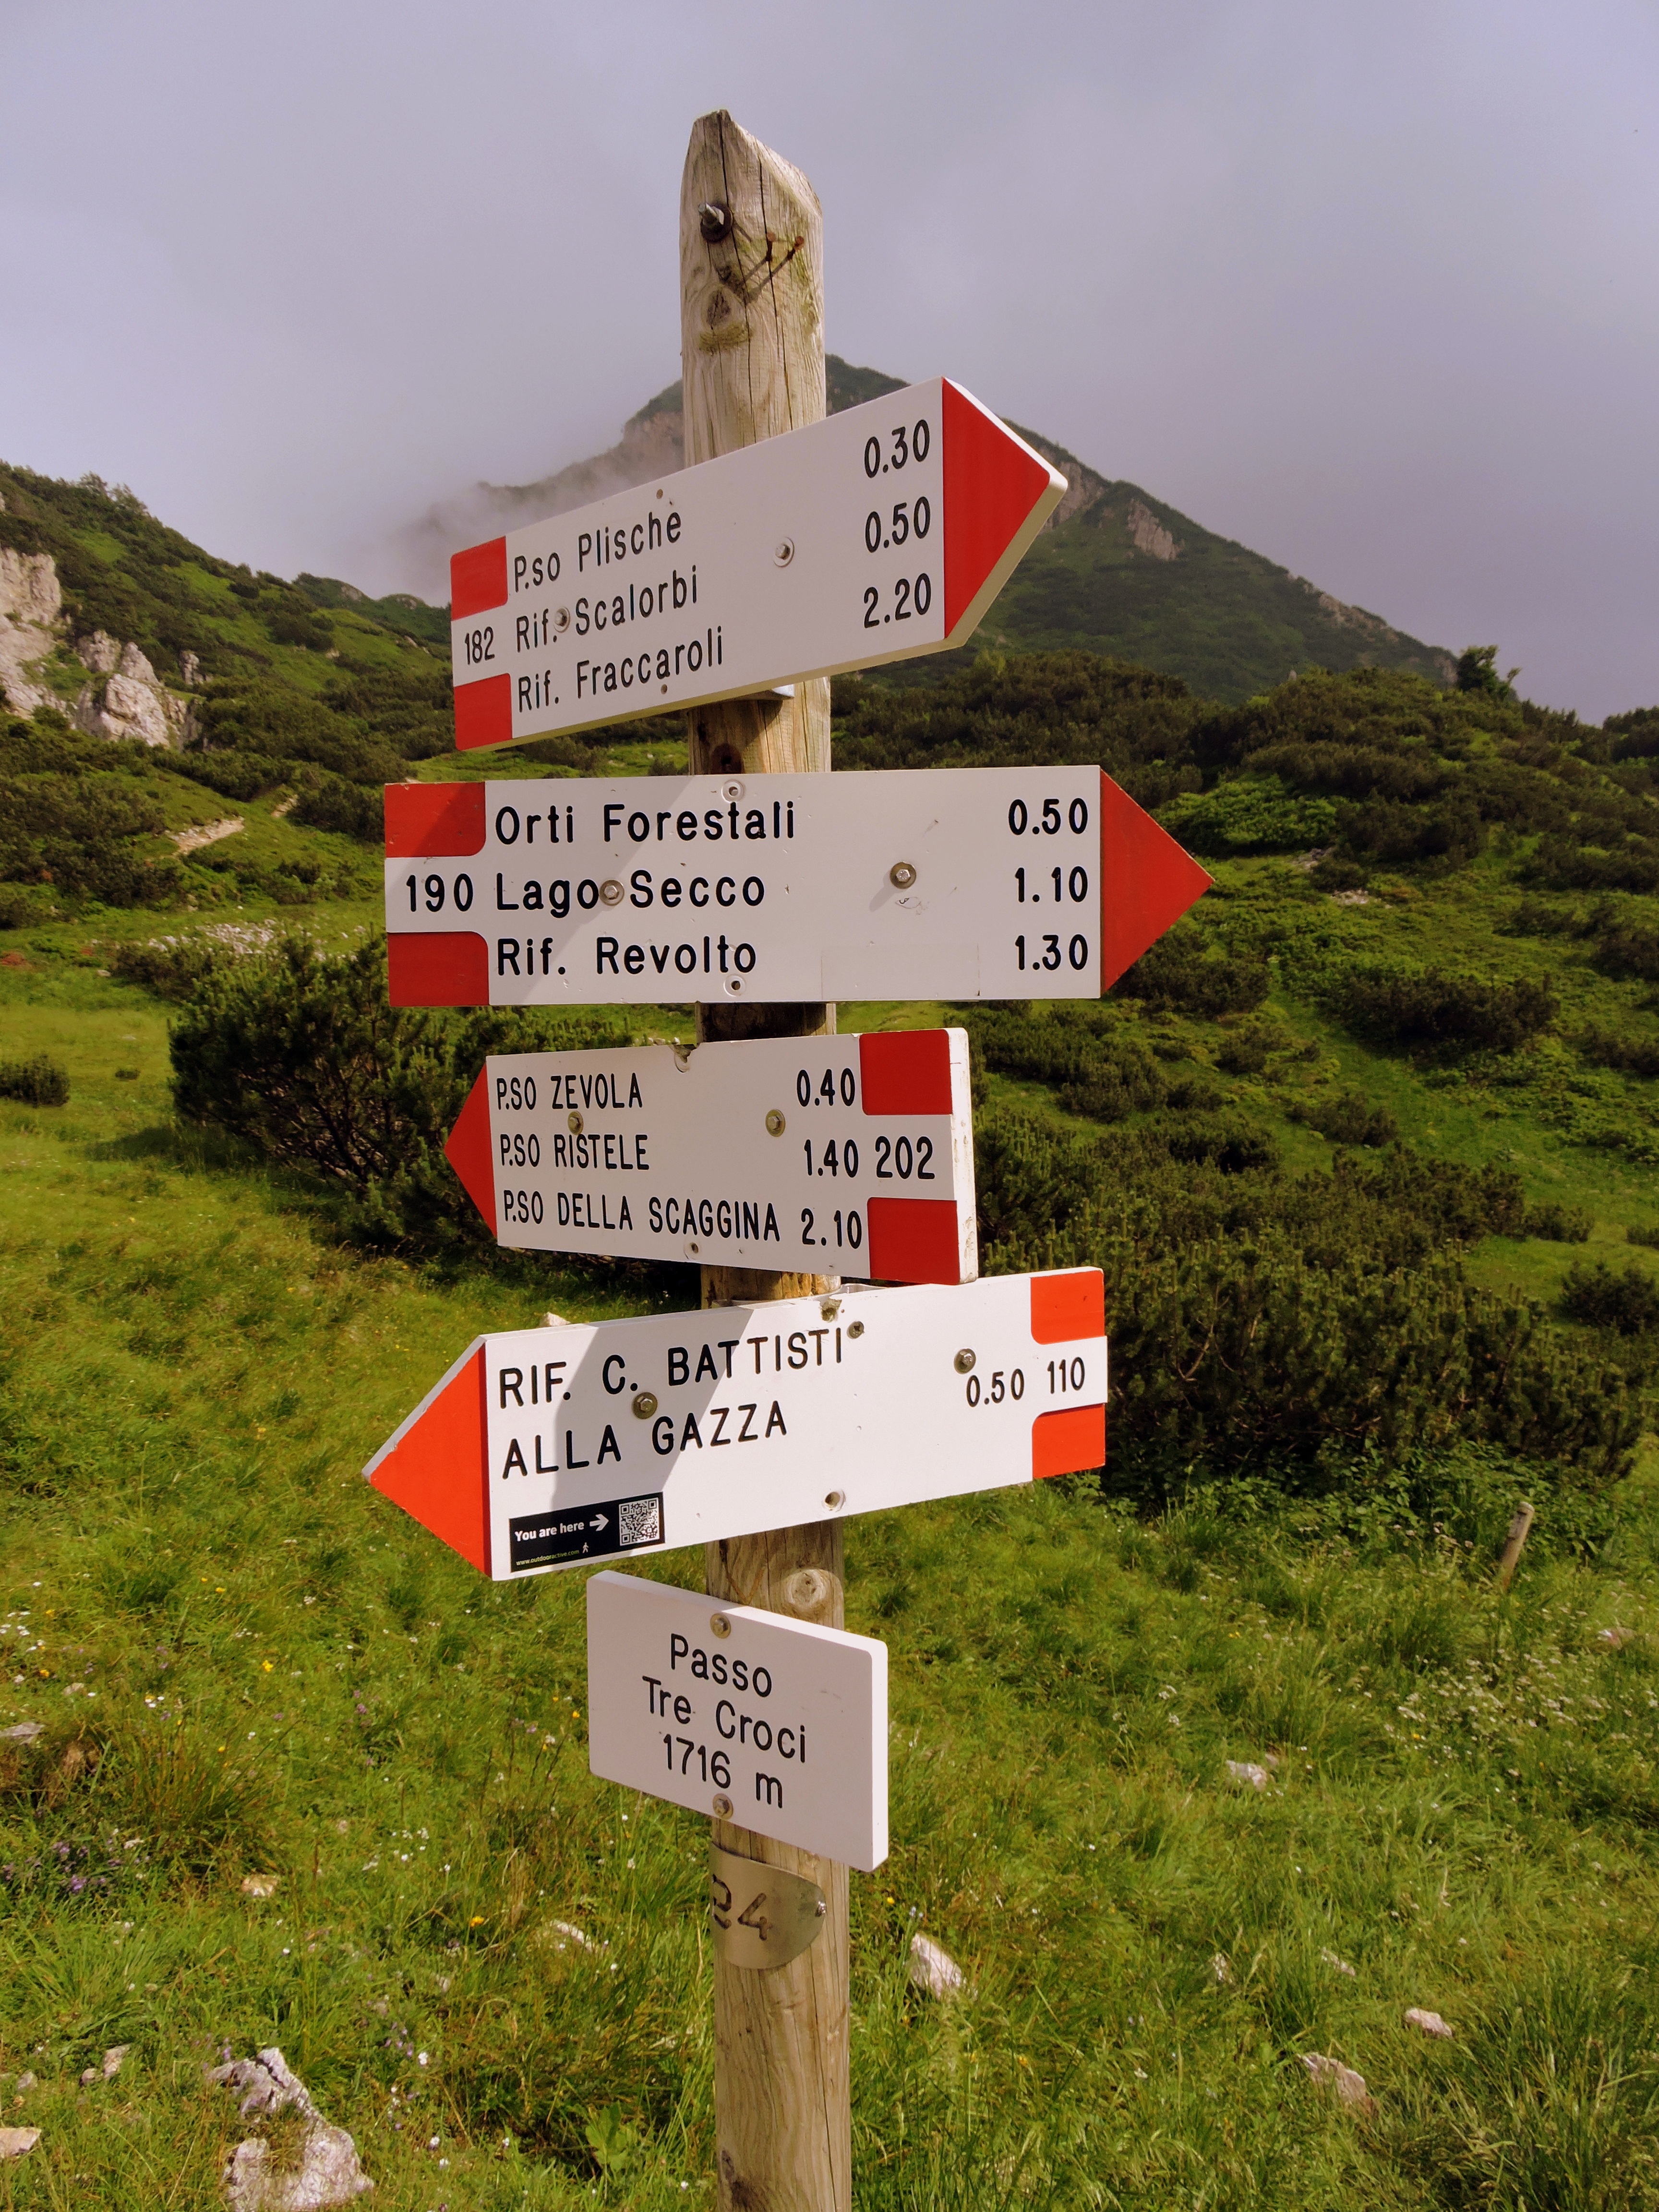
mountain, hiking, trail, walk, sign, signal, signage, crossroads, cartel, arrows, traffic sign